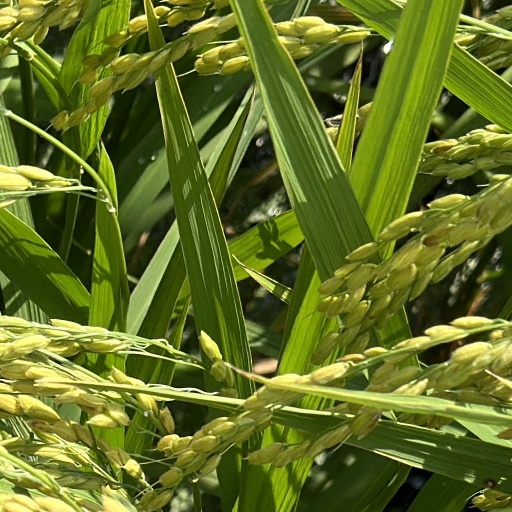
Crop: rice